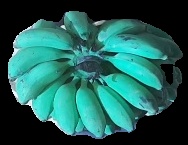
Variety: elakki-bale
Grade: grade3